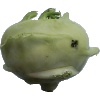
Label: kohlrabi